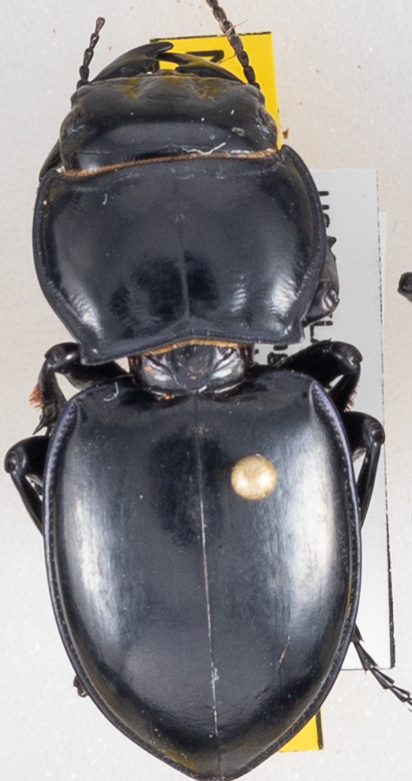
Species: Pasimachus californicus
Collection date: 2021-08-11
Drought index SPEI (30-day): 1.382
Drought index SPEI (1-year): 0.47
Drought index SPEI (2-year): -0.146